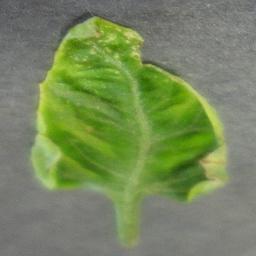
Label: Tomato___Tomato_Yellow_Leaf_Curl_Virus